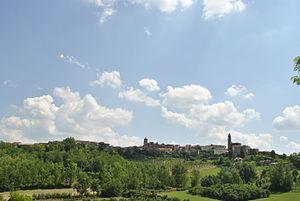
Montechiaro d'Asti est une commune italienne de la province d'Asti dans la région Piémont en Italie.